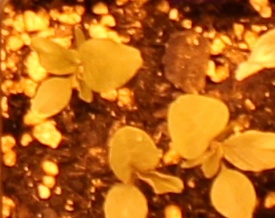
Label: Redroot Pigweed